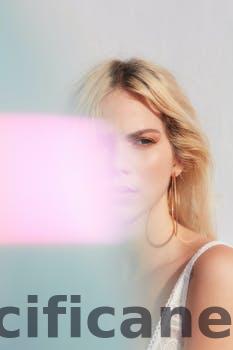
Label: Watermark